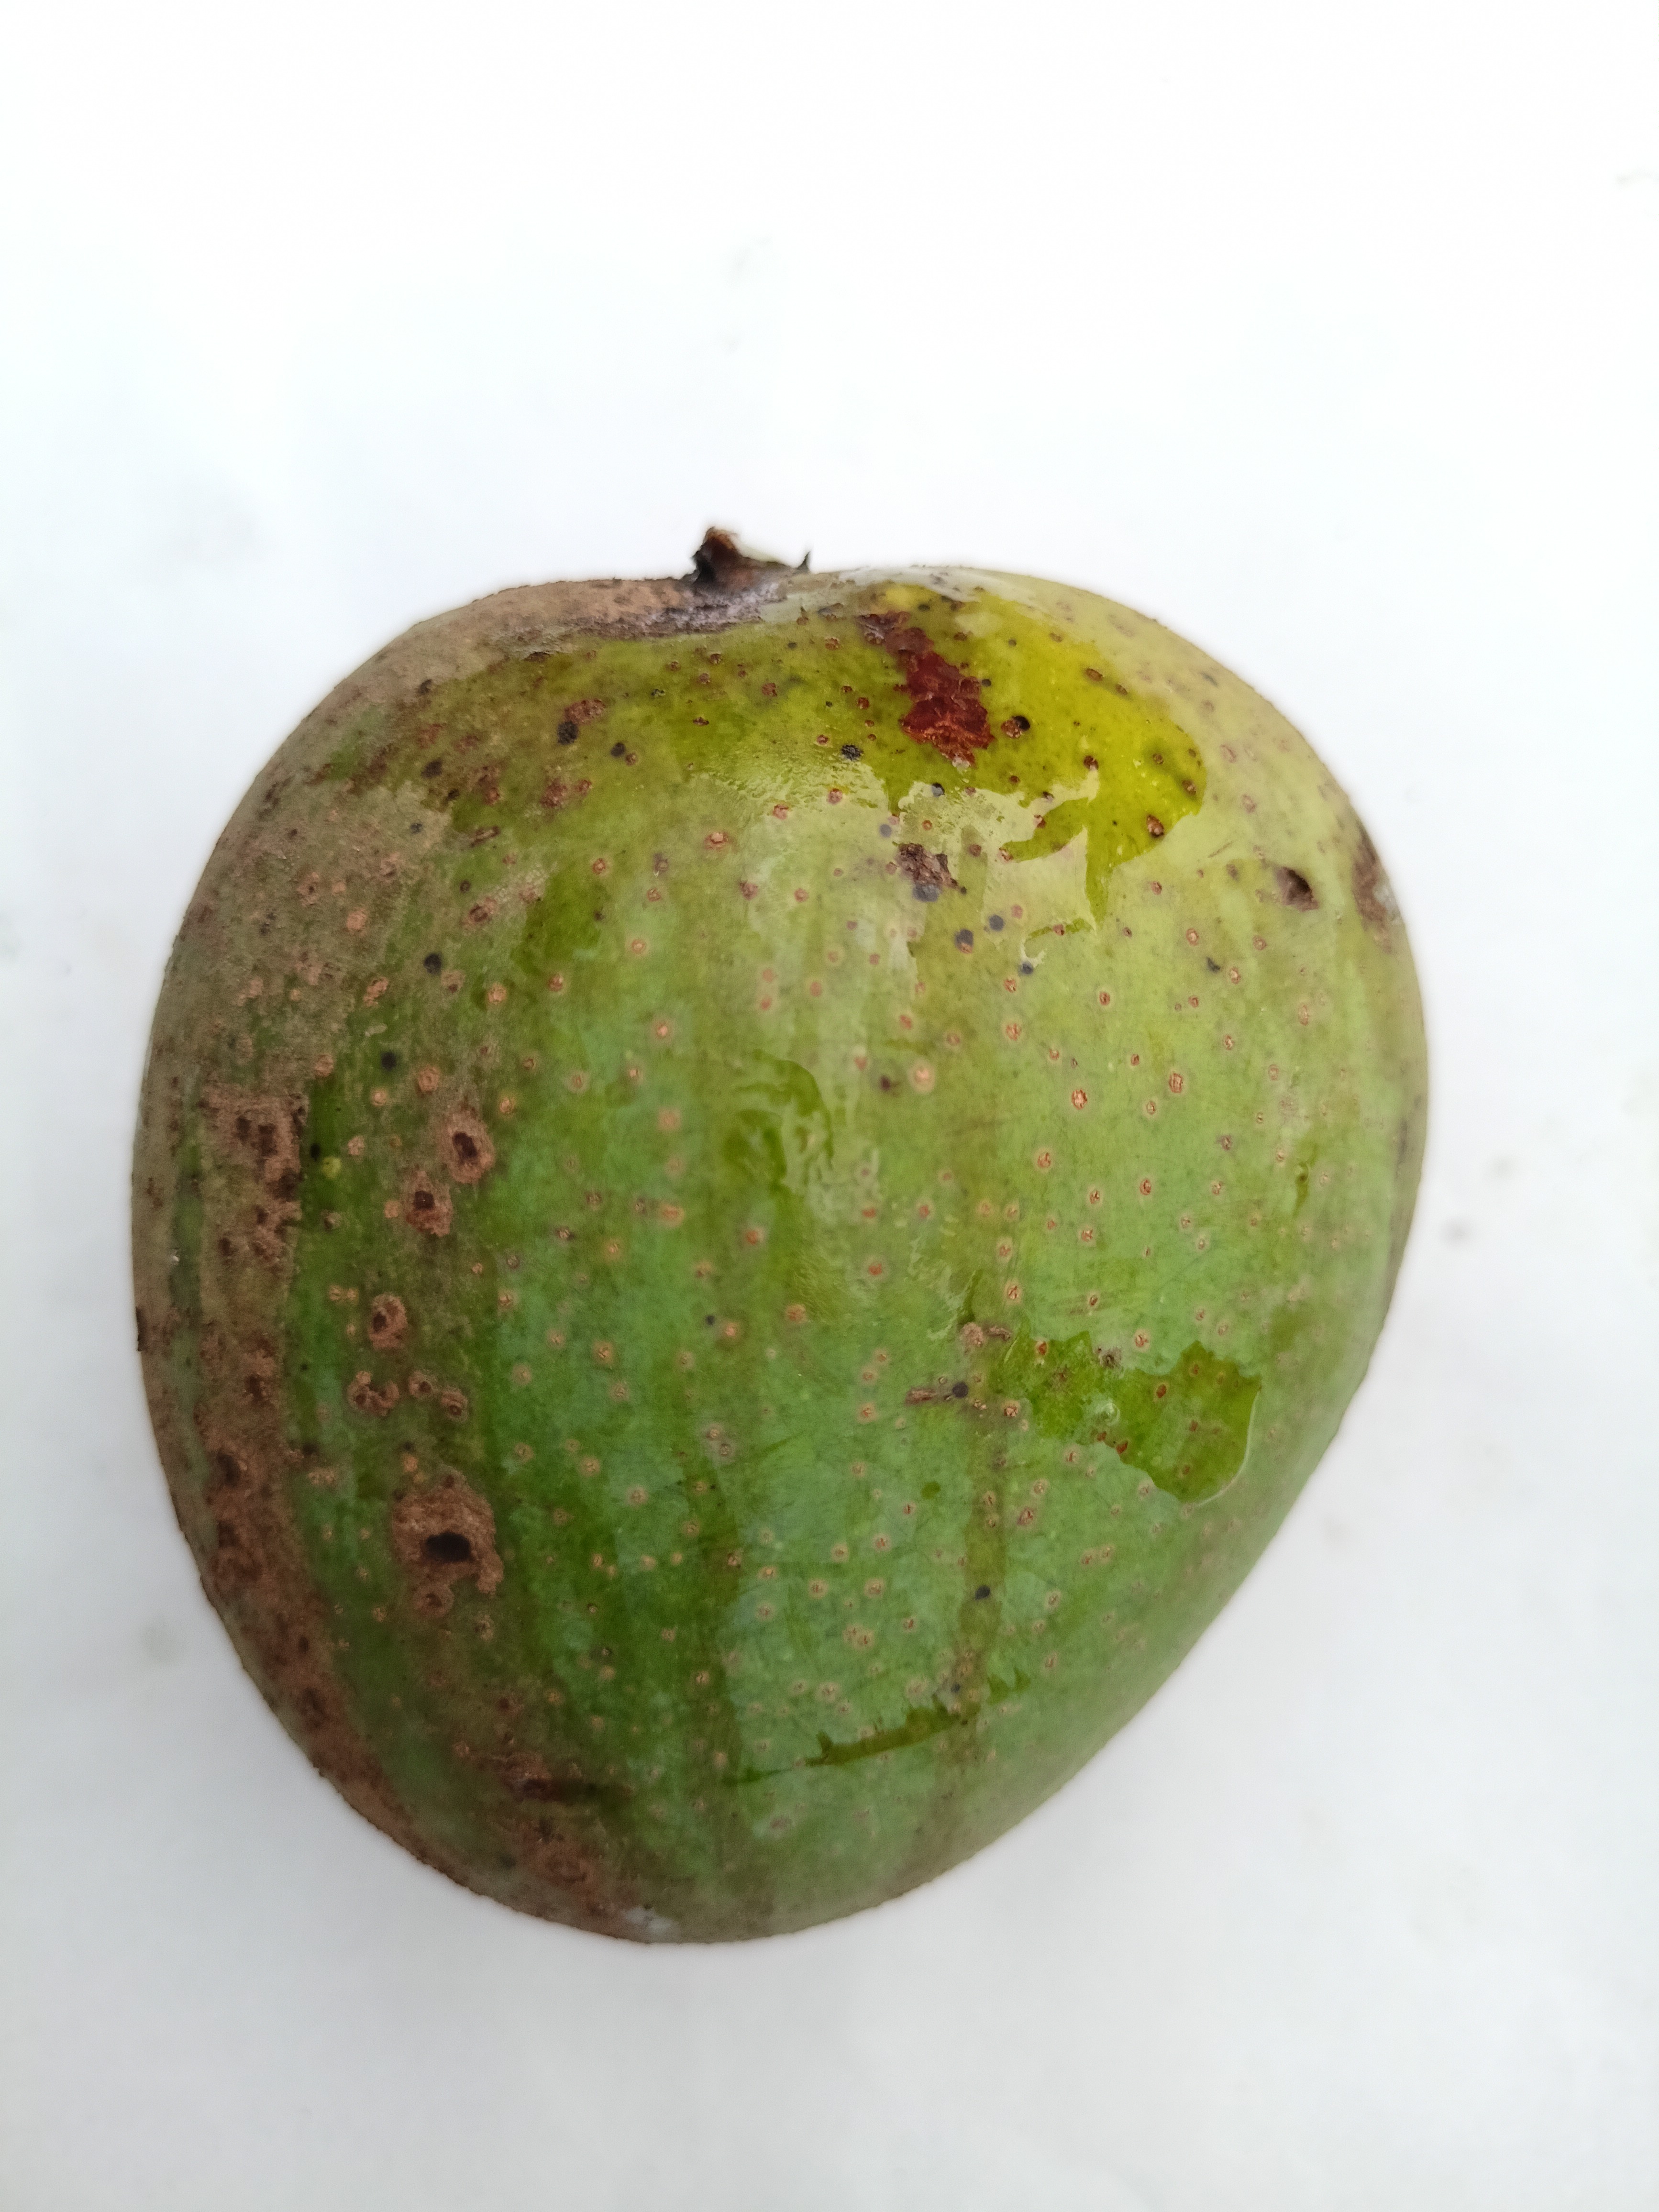
Mango variety: Khrishapat